Amanda Gutierres

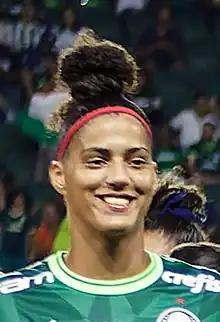
Amanda Gutierres with Palmeiras in 2023

Amanda Gutierres dos Santos (born 18 March 2001) is a Brazilian professional footballer who plays as a forward for Brasileirão Feminino club Palmeiras and the Brazil national team.